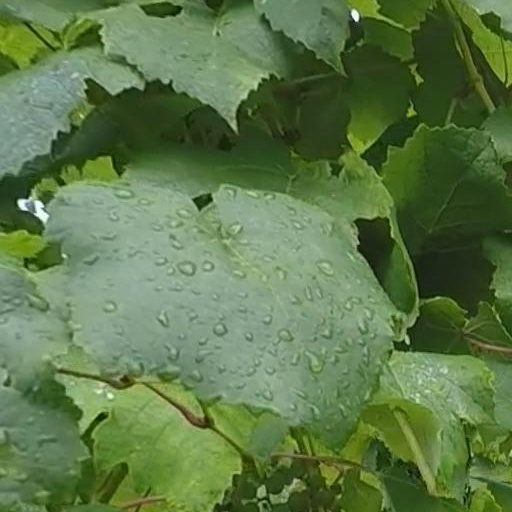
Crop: grape